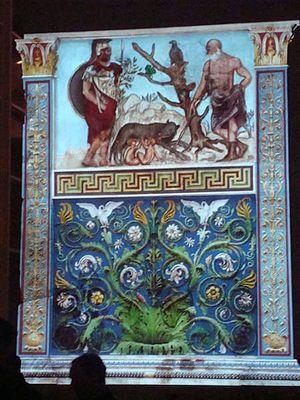
Le rinceau désigne un motif ornemental constitué d'une arabesque de feuillages, de fleurs ou de fruits sculptée ou peinte servant d'ornement en architecture ou dans les arts décoratifs.
L'Ara Pacis ou Autel de la Paix est un monument de la Rome antique édifié par le premier empereur romain Auguste entre 13 et 9 av. J.-C., en l'honneur de Pax, déesse de la Paix. Il se trouve sur la Via Flaminia dans la zone septentrionale du Champ de Mars, dédiée à la célébration des victoires romaines. C'est un lieu symbolique du retour à la Paix car c'est là que les soldats et leur commandant, de retour de leur campagne militaire, effectuent les rites qui clôturent leur activité guerrière.
Au sens premier, l’arabesque est un motif ornemental composé de rinceaux végétaux pouvant former des entrelacs plus ou moins complexes. Les arabesques ont été identifiés en Occident au XVᵉ siècle comme un élément de l'art islamique, d'où leur nom. Mais en Occident ce terme a été utilisé pour désigner par extension des entrelacs et des rinceaux divers, y compris ceux de tradition occidentale, même lorsqu'ils n'ont aucune correspondance avec les motifs arabes.